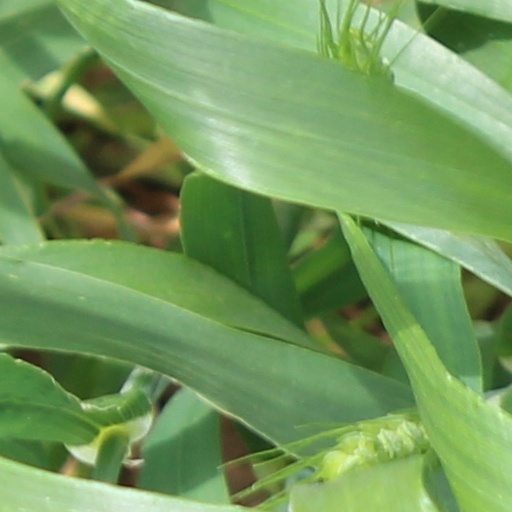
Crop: wheat